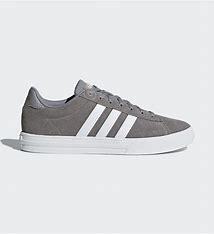
Brand: Adidas
Model: Daily 2